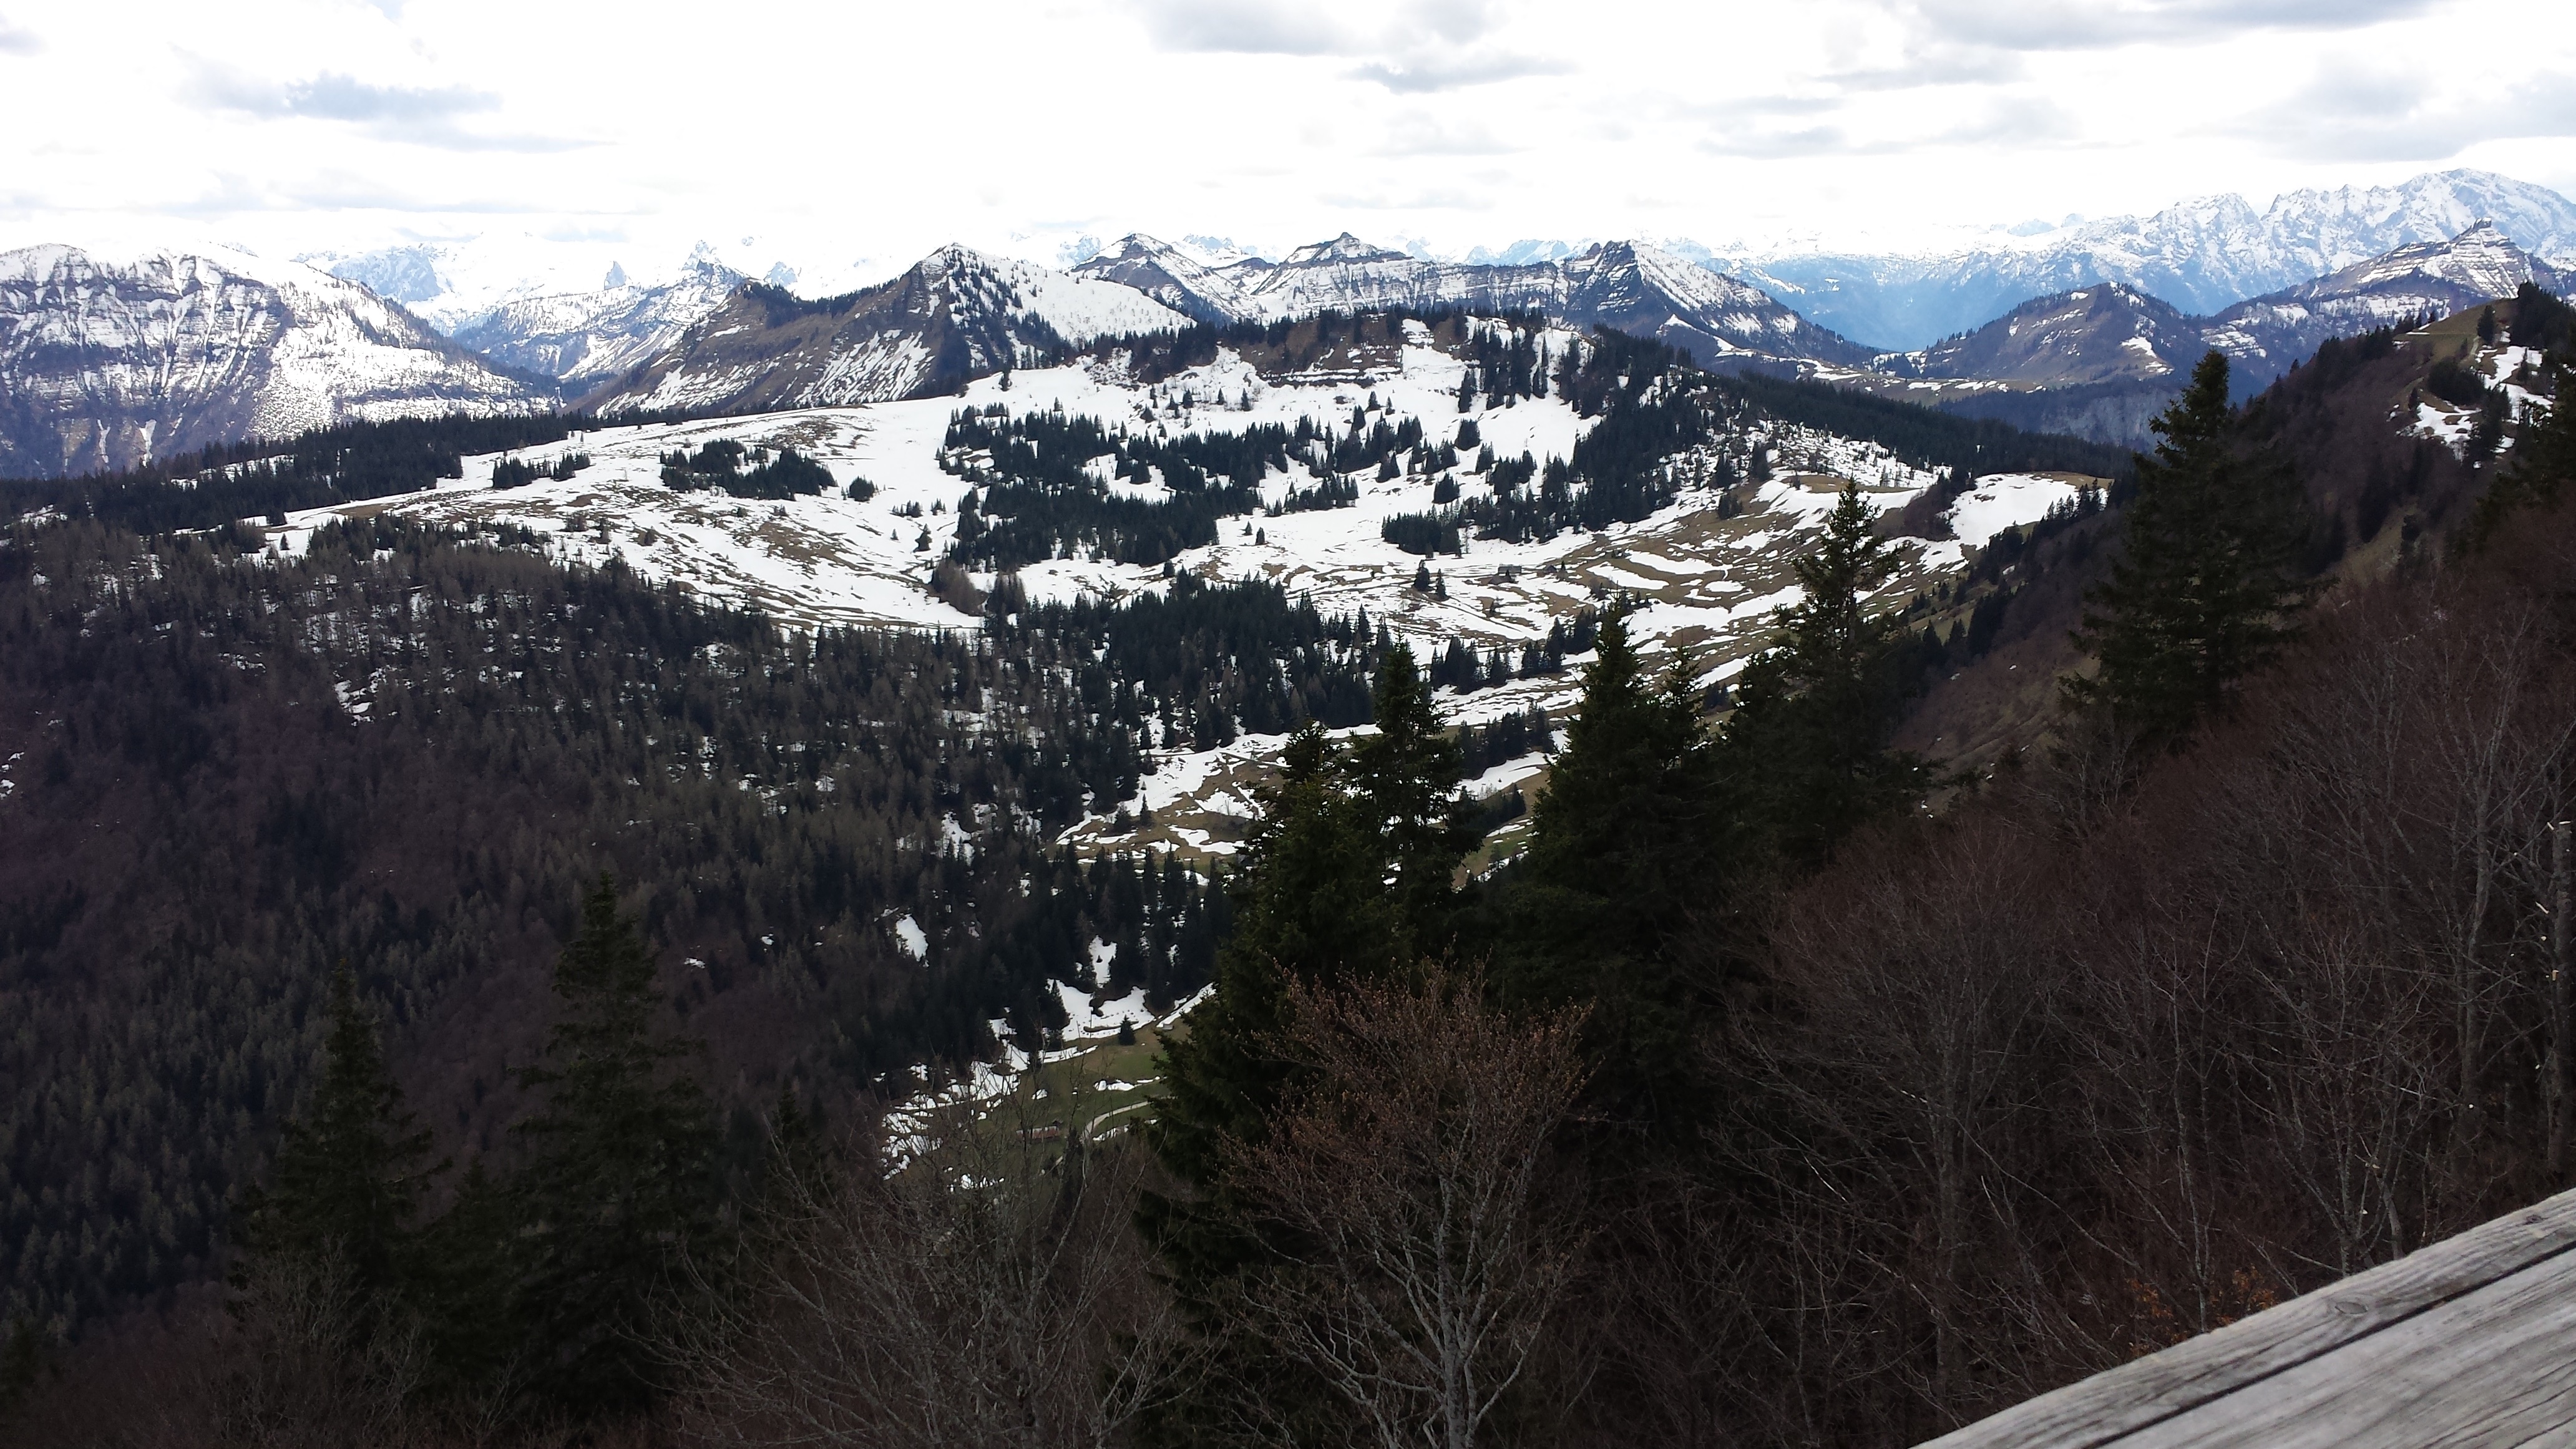
wilderness, mountain, snow, adventure, valley, mountain range, ridge, summit, alps, plateau, landform, mountain pass, geographical feature, mountainous landforms, geological phenomenon